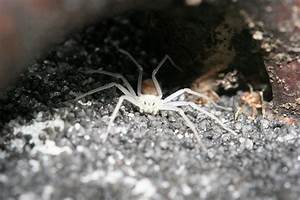
Label: ragno